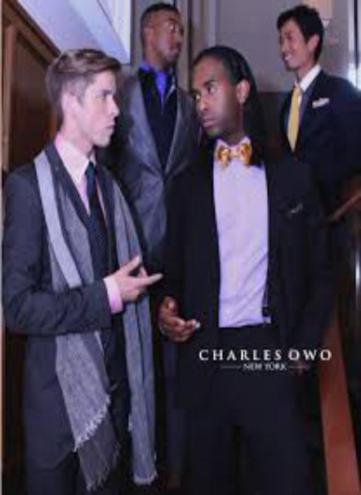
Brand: charles owo
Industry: Clothes